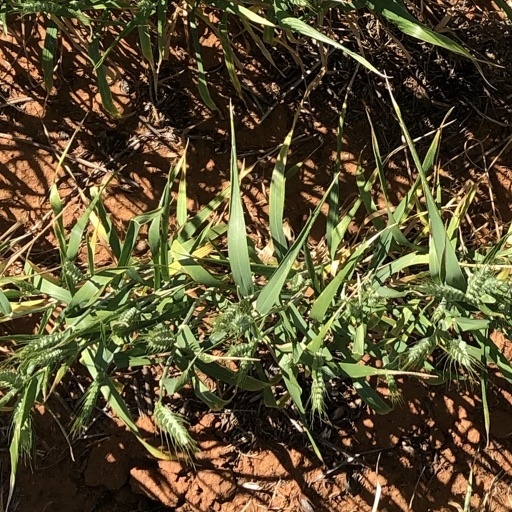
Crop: wheat